Take Me Home Huey

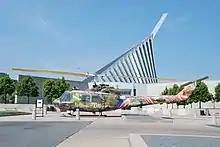
"The Take Me Home Huey" helicopter in front of the National Museum of the Marine Corps.

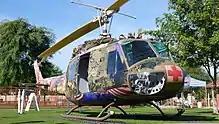
The "Take Me Home Huey" art sculpture on exhibit in Palm Desert.

Steve Maloney partnered with Light Horse Legacy, a 501(c) non-profit organization that restores old military helicopters and is an official partner of the U.S. Vietnam War Commemoration. The organization's co-founder, Dave Barron, discovered Huey #174 in an Arizona boneyard and restored the fuselage with the help of volunteers and veterans. Barron also researched the history of Huey #174 and learned that it crashed during a medevac mission on 14. February 1969 in the Binh Long province of Vietnam. The crew chief and medic were fatally injured, the crew pilot, co-pilot and door gunner survived.